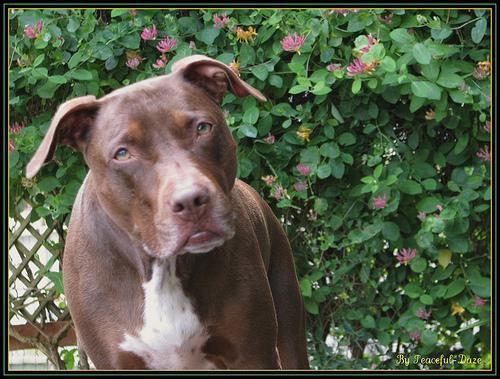
american pit bull terrier